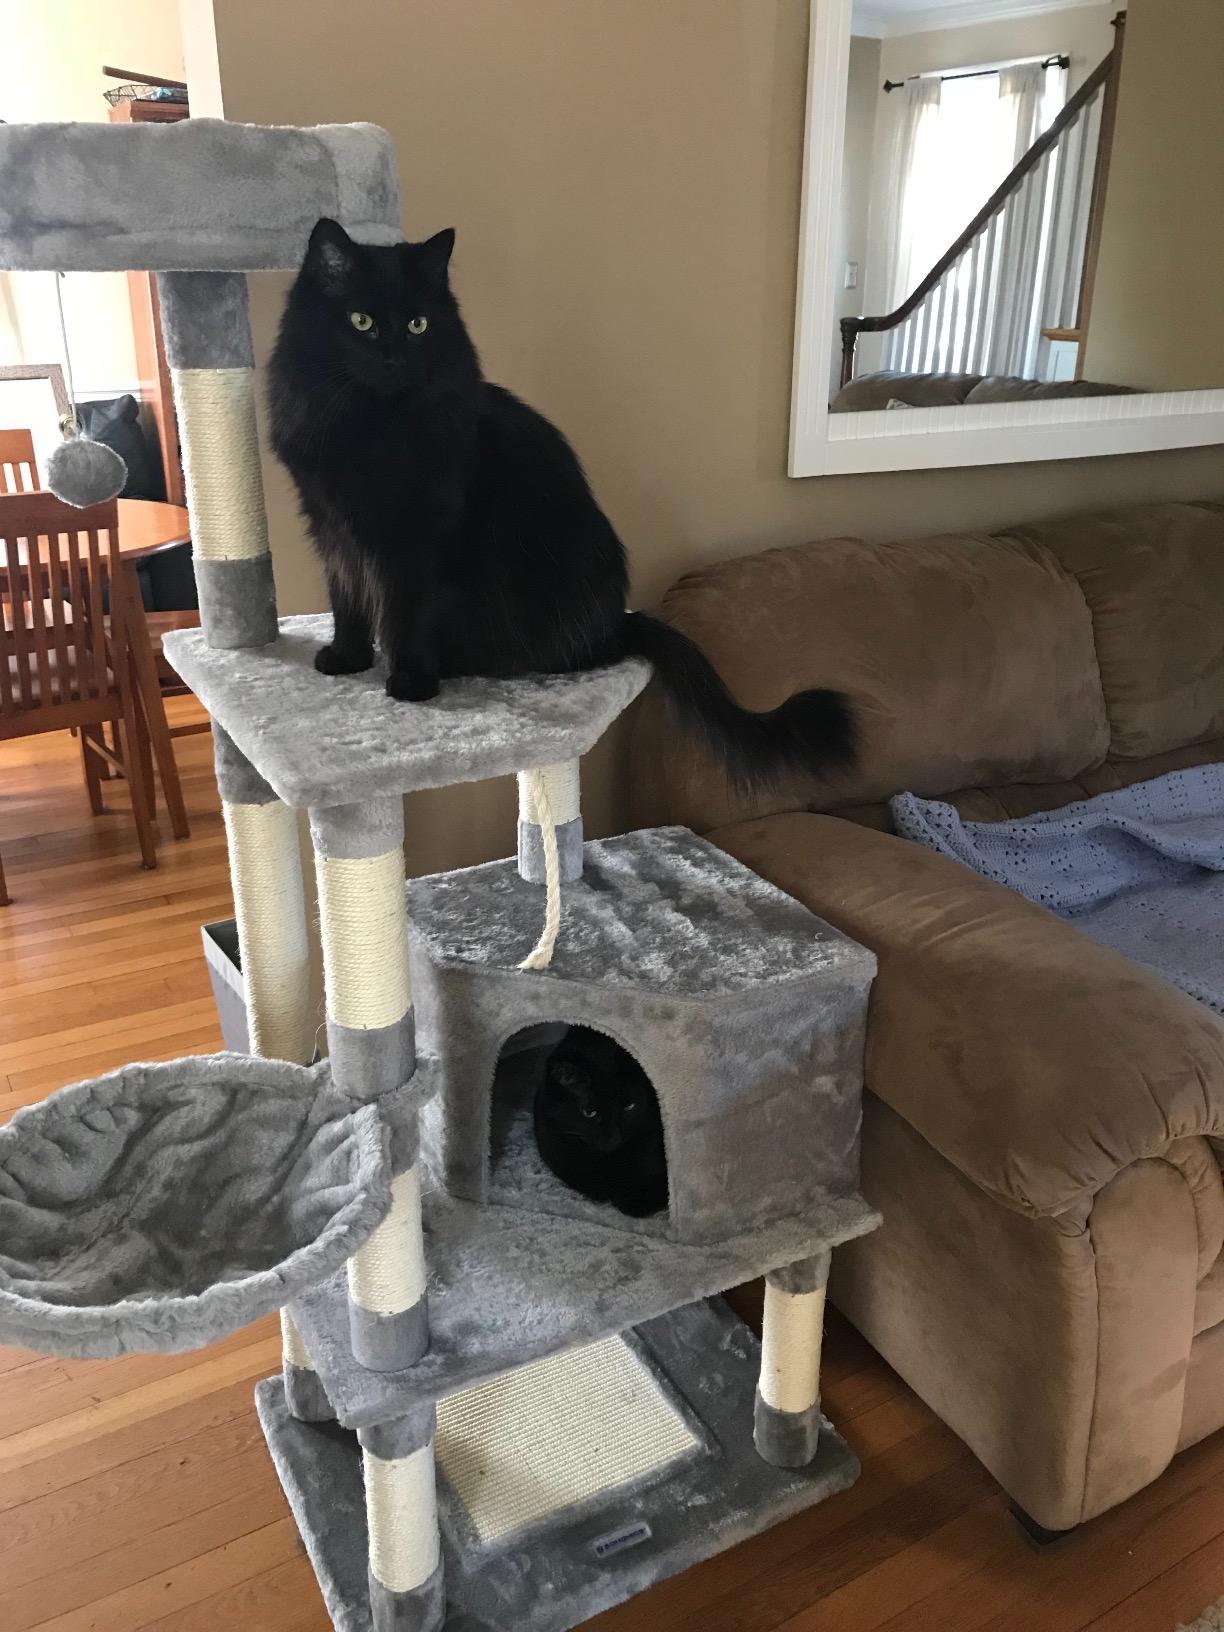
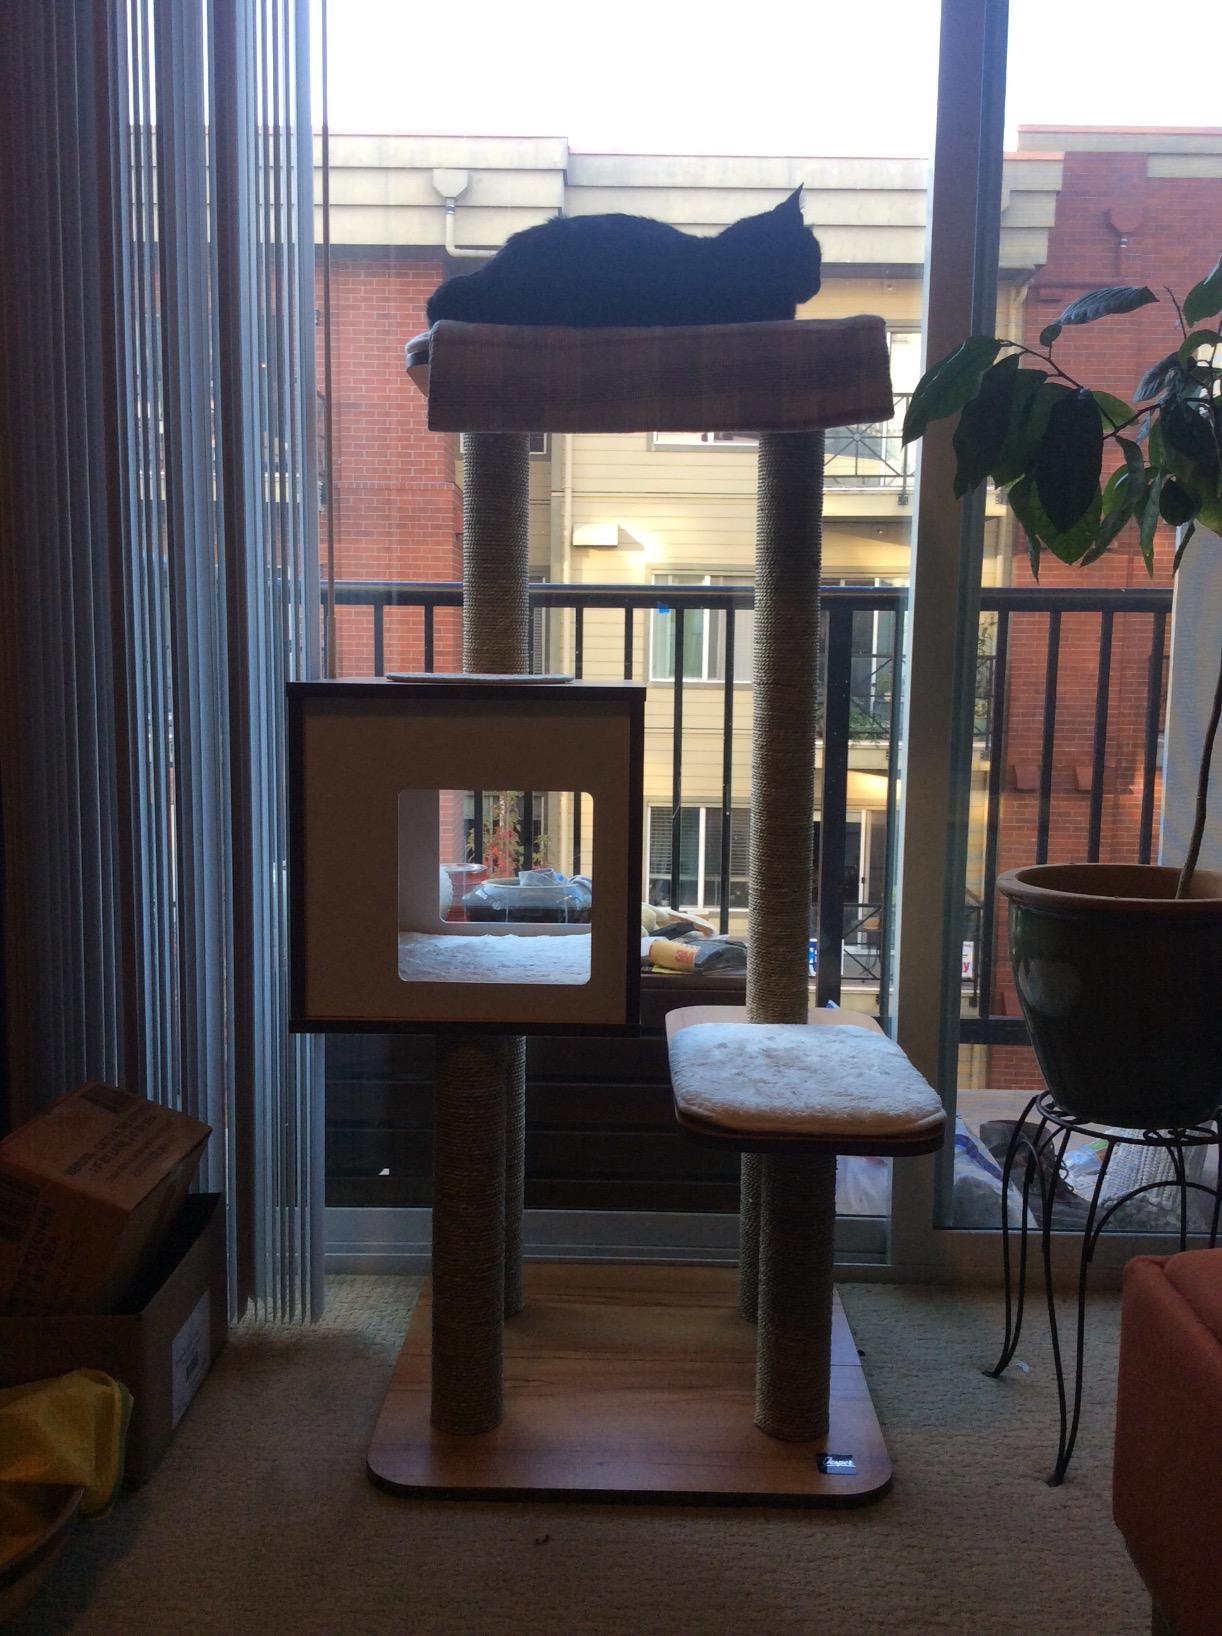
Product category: items_cat tree
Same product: no